The Young Bucks

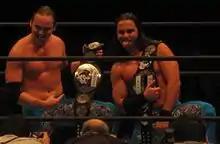
The Young Bucks after winning the IWGP Junior Heavyweight Tag Team Championship on November 9, 2013

On October 15, 2013, NJPW announced that The Young Bucks would be making their debuts for the promotion in the Super Jr. Tag Tournament, which started October 25. They got the booking through Kazuchika Okada, whom they had befriended during his stay in TNA. In their debut, The Young Bucks represented the heel foreigner stable Bullet Club. In their debut match for the promotion, The Young Bucks defeated fellow Americans Beretta and Brian Kendrick, thanks to a pre-match assault by the rest of Bullet Club, to advance to the semifinals of the Super Jr. Tag Tournament. During the next two weeks, New Japan held seven smaller shows, with The Young Bucks main eventing every one of them, teaming with Bullet Club stablemate Karl Anderson in six-man tag team matches against the IWGP Heavyweight Champion Kazuchika Okada and members of his Chaos stable. The Young Bucks suffered their first loss in the promotion on October 30, when they and Anderson were defeated by Gedo, Jado and Okada, who pinned Nick for the win. On November 6, The Young Bucks first defeated Gedo and Jado in the semifinals and then another Chaos team, the Forever Hooligans, in the final to win the 2013 Super Jr. Tag Tournament.